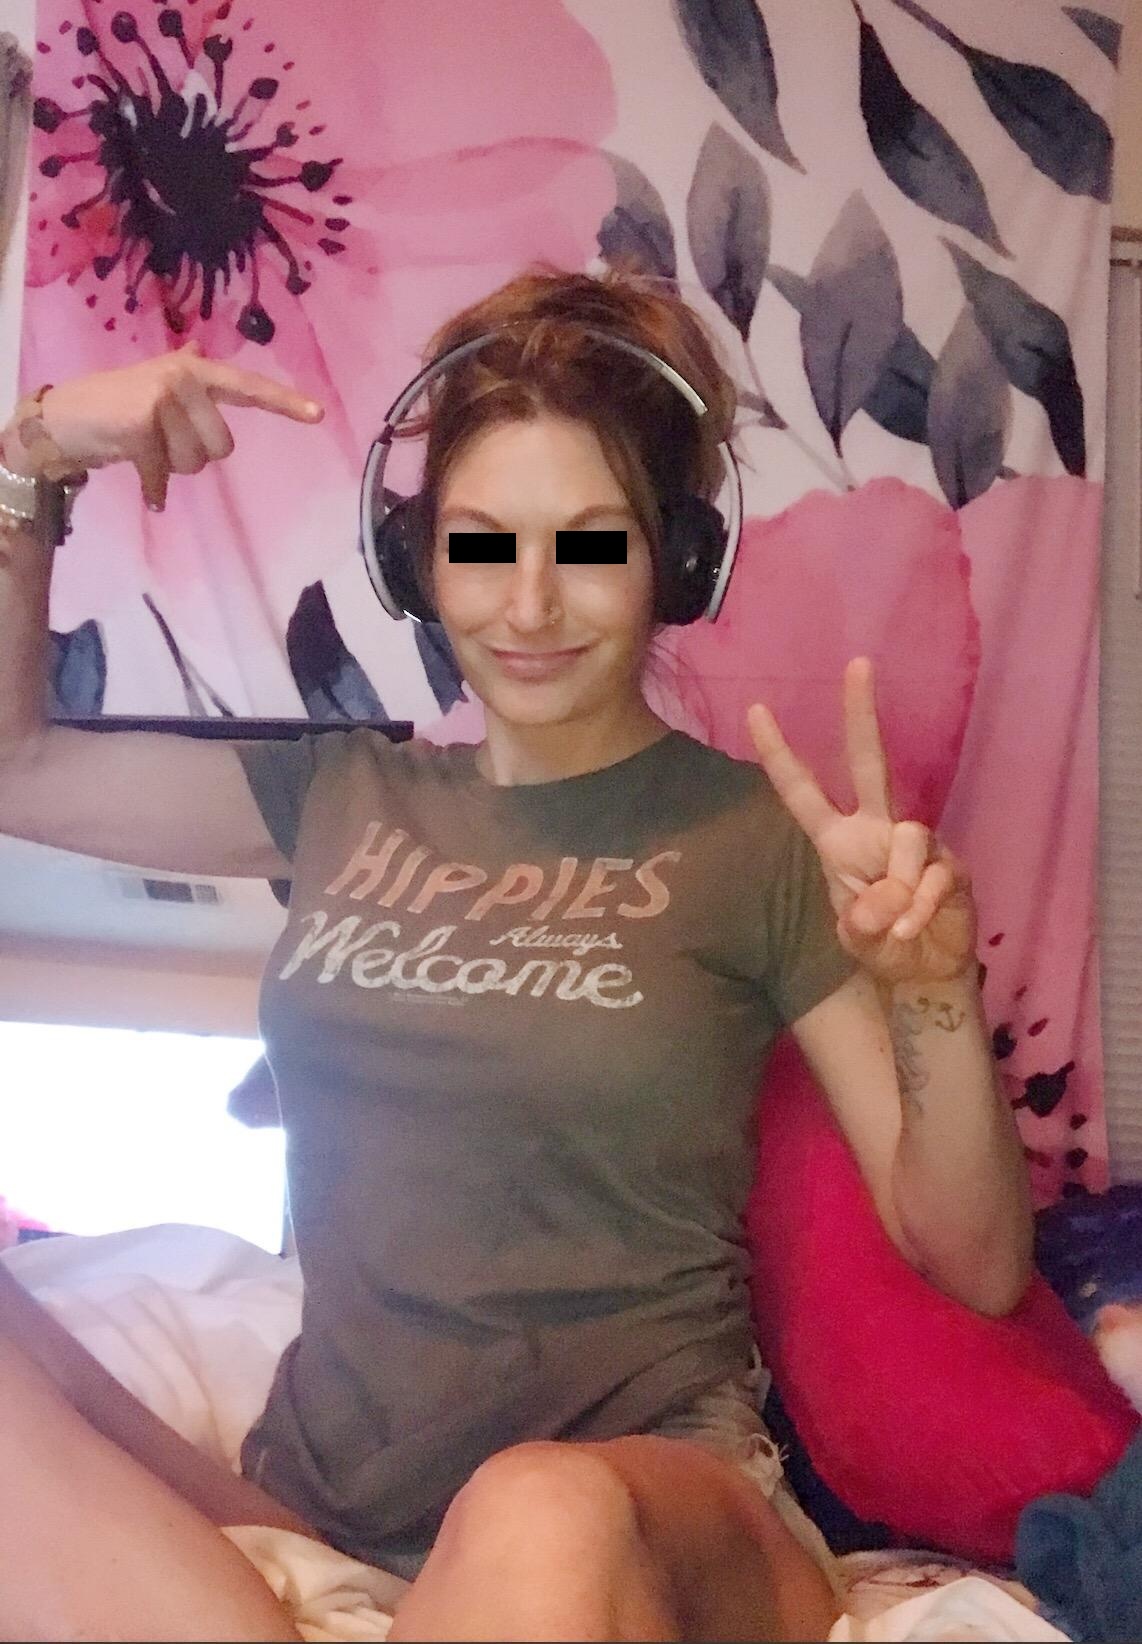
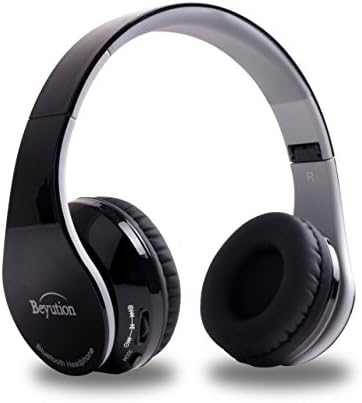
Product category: headphones
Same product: yes